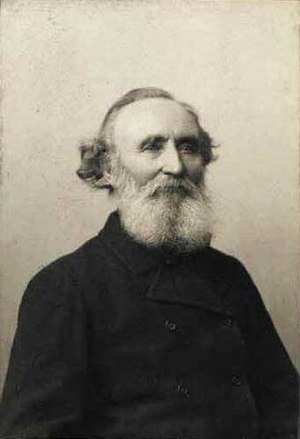
Morten Eskesen
Morten Eskesen var en dansk fri- og højskolelærer, forfatter og komponist.